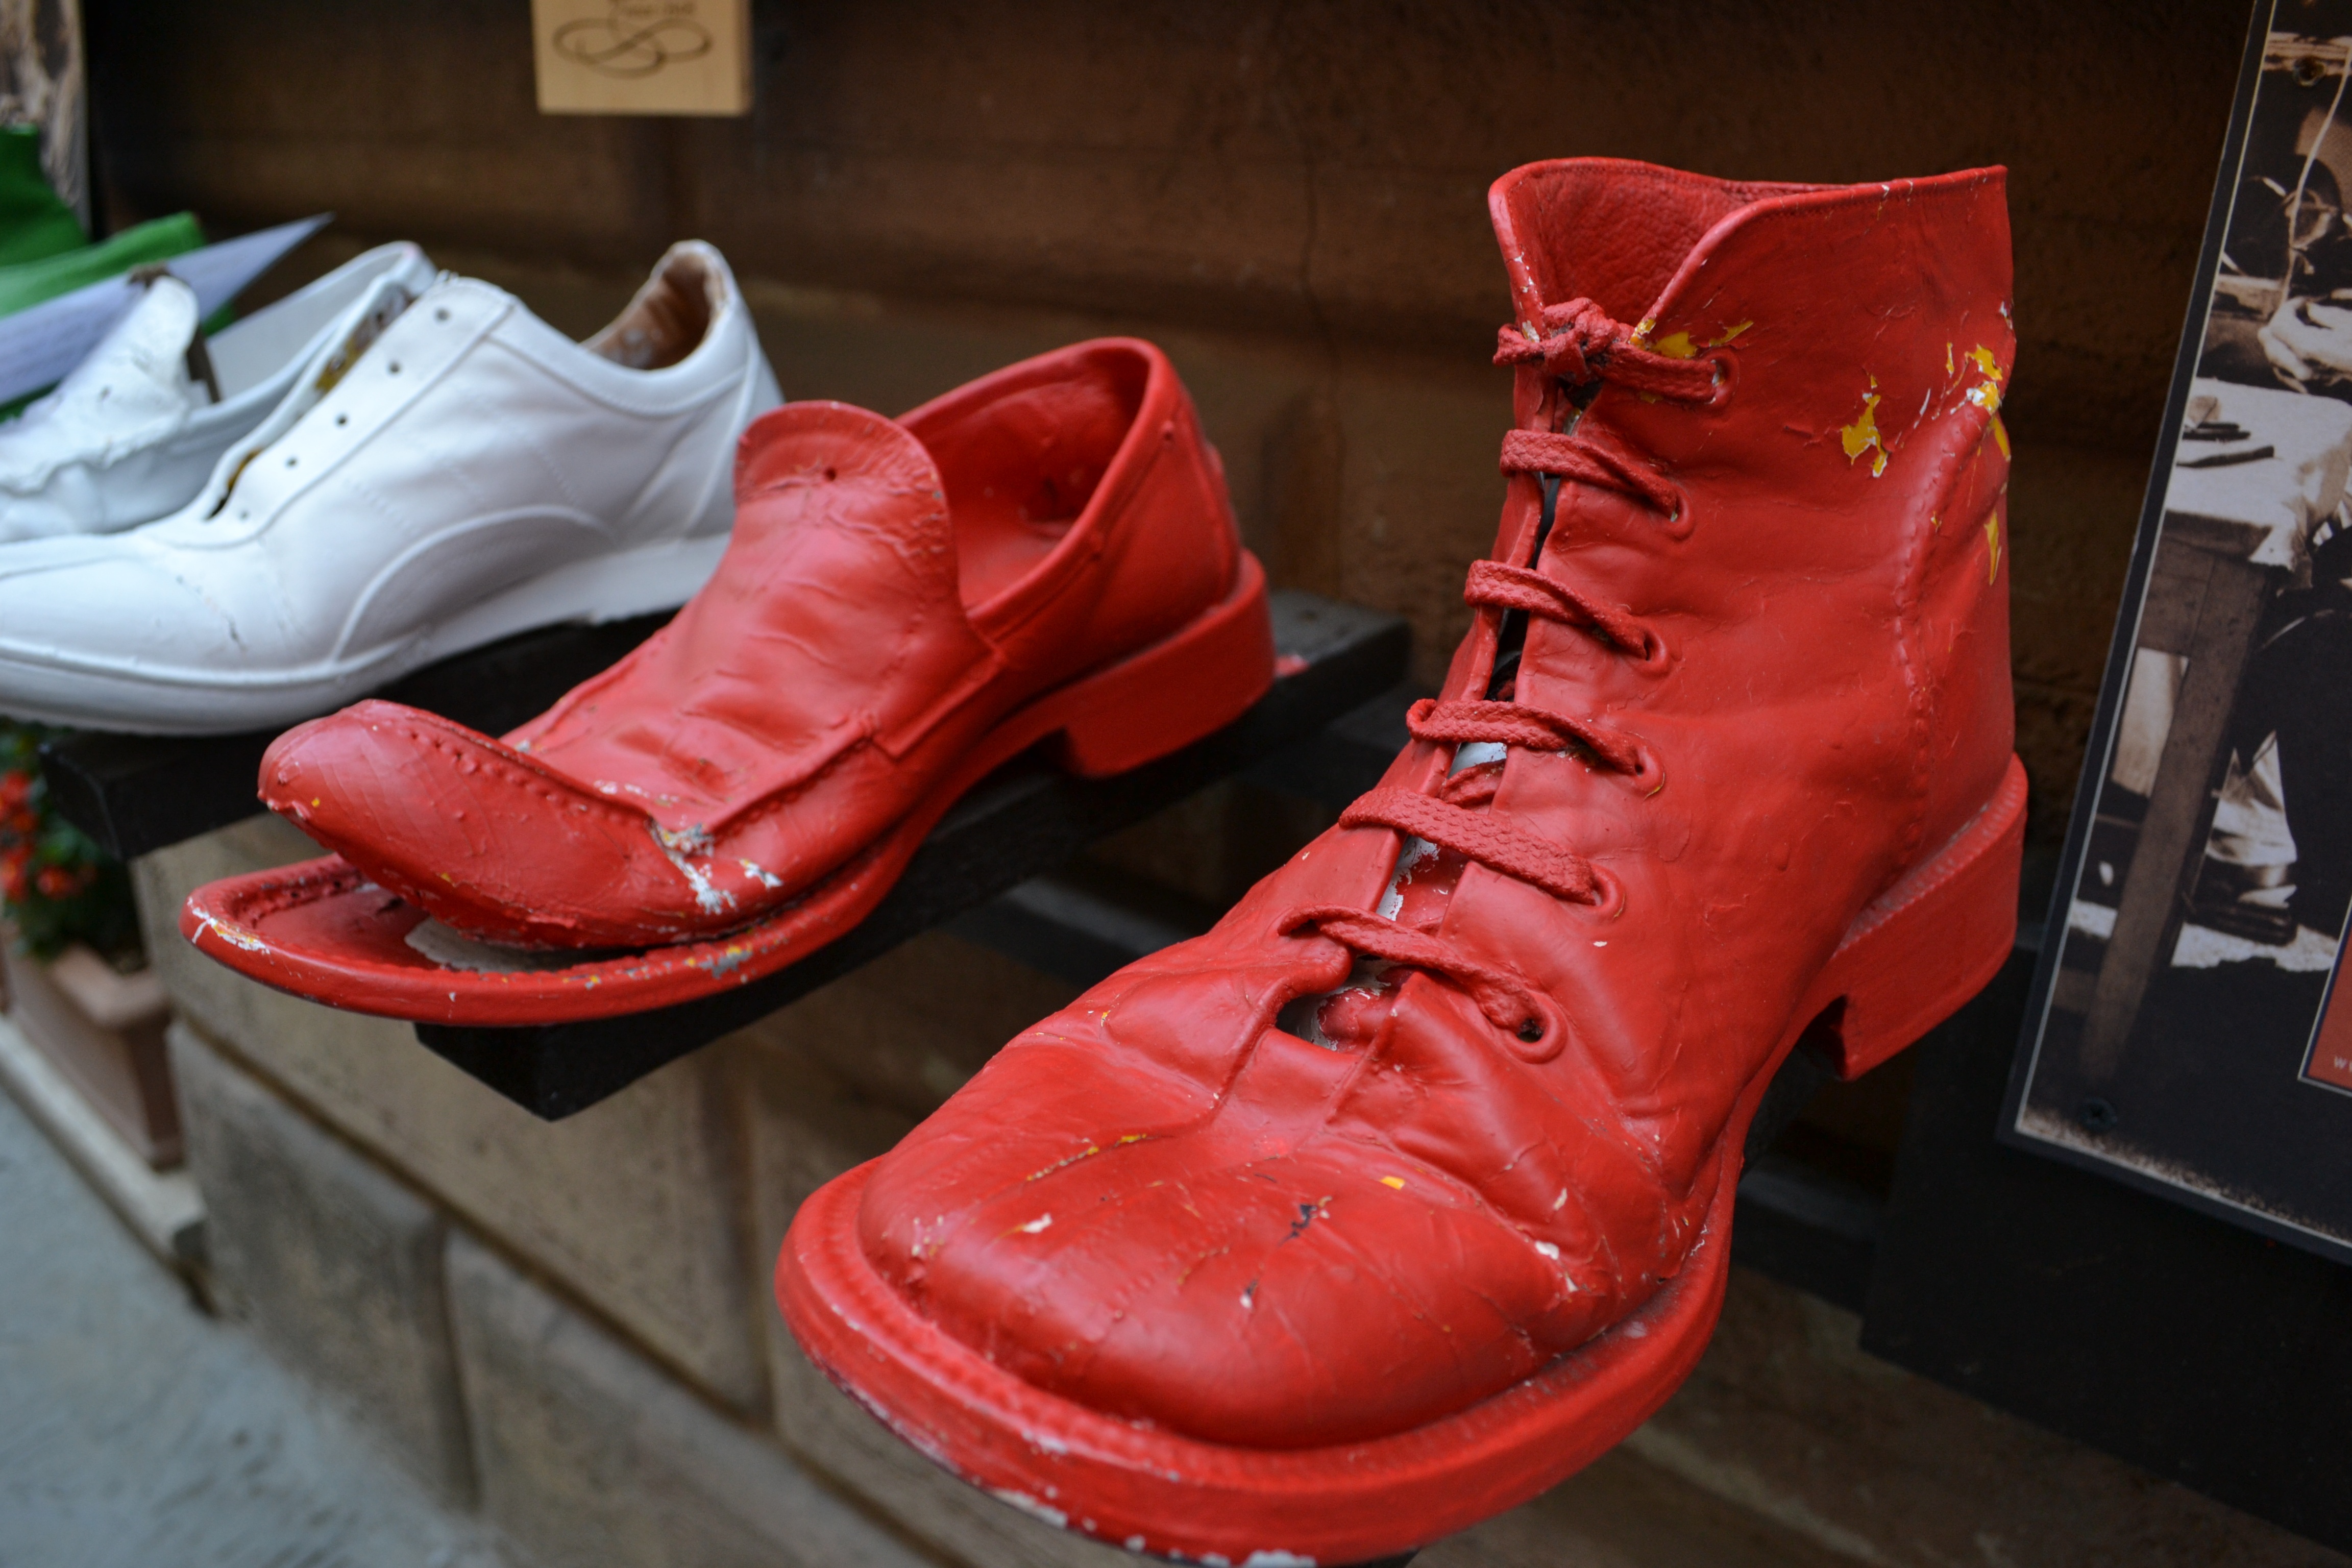
shoe, old, male, boot, spring, red, color, pink, shoes, sneakers, footwear, exhibition, high heeled footwear, outdoor shoe